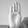
ASL letter: B